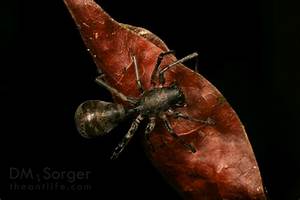
Label: spider